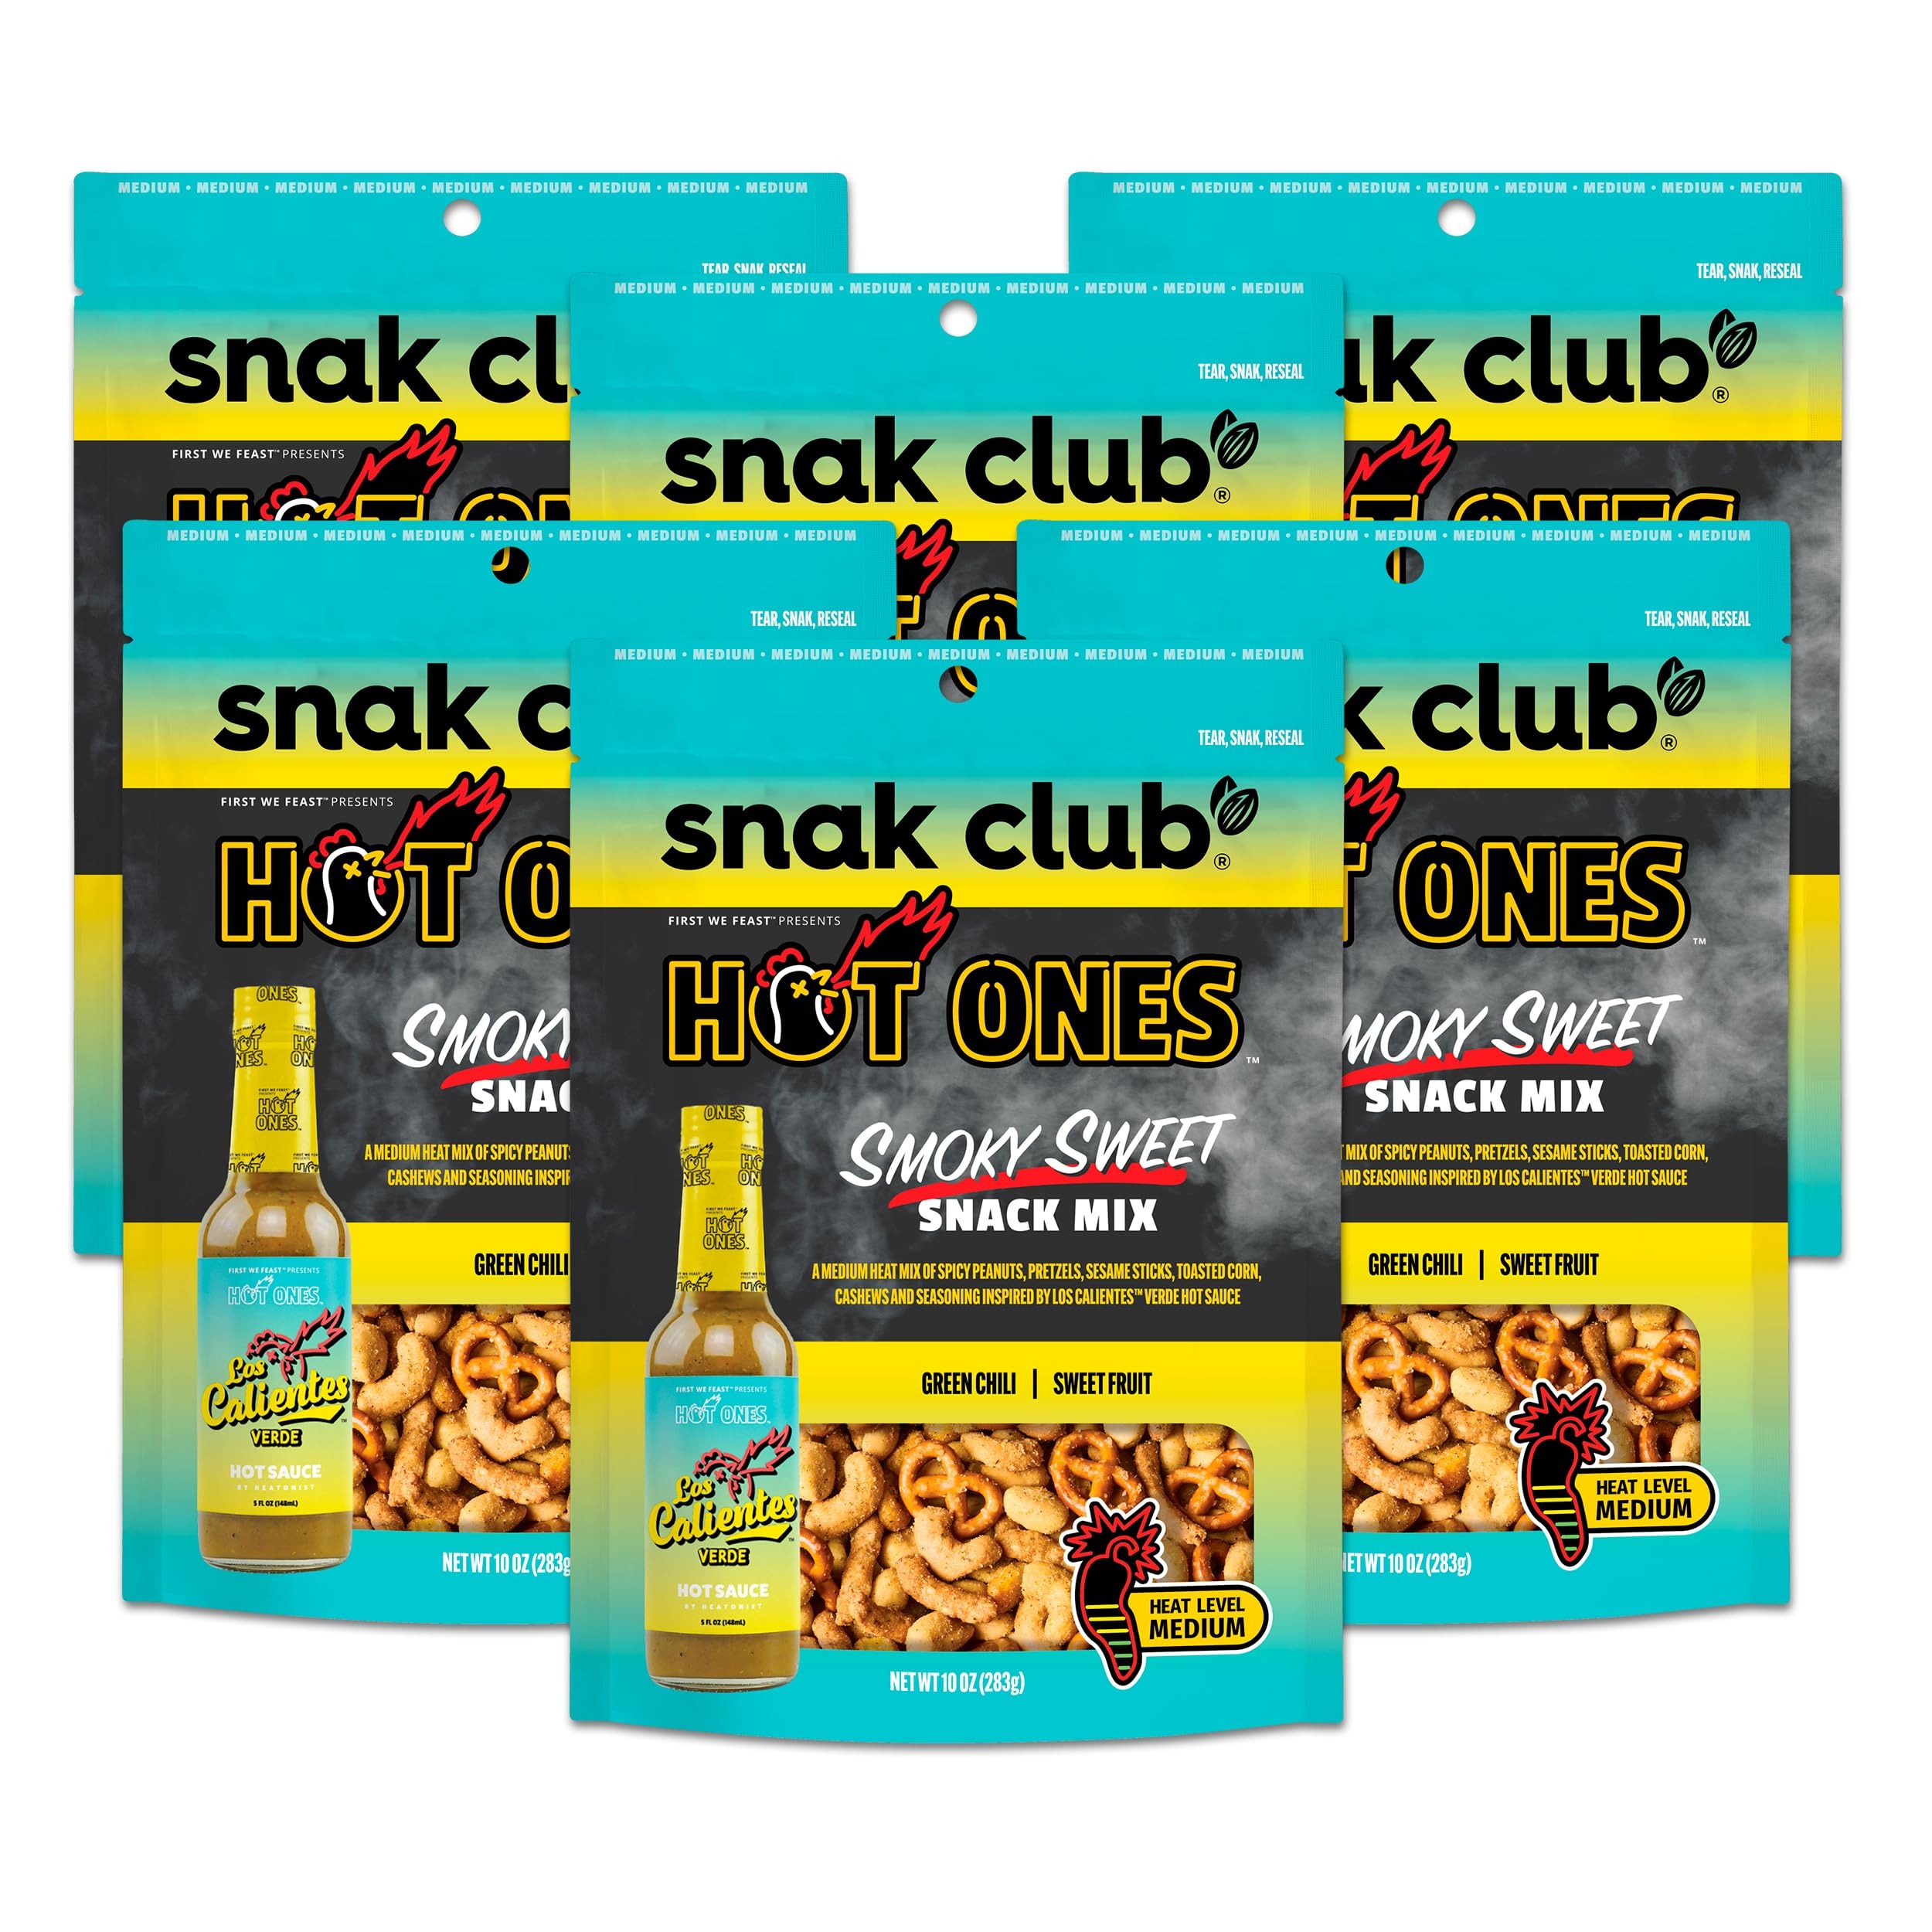
Item Name: Snak Club x Hot Ones Smoky Sweet Snack Mix, Spicy Snack with Peanuts, Pretzels, Sesame Sticks, Toasted Corn & Cashews, Inspired by Hot Ones Hot Sauce, 10 oz Resealable Bag (6 Count)
Bullet Point 1: Bold, Spicy Snacks: Ignite your taste buds with Snak Club x Hot Ones Smoky Sweet Snack Mix, a blend that tantalizes the palate with medium heat, and the smoky flavor of chilies, sweet fruit and tart tomatillo, delivering a simply irresistible flavor
Bullet Point 2: Bold Spice Infusion: Our vegan-friendly snack mix is inspired by Los Calientes Verde Hot Sauce to spice things up, blending medium-heat peanuts, pretzels, sesame sticks, toasted corn, cashews, and seasoning. Contains no artificial colors or flavors
Bullet Point 3: Fans' Favorite: Snak Club is spicing things up with Hot Ones, the hit YouTube series where host Sean Evans interviews celebrity guests as they take on increasingly spicy chicken wings while answering even hotter questions
Bullet Point 4: Recreate the Thrill: Here is your chance to build your Hot Ones challenge with Snak Club's lineup of spicy, crunchy snack mixes that have the same heat and flavor as the hot sauces from Hot Ones. Bold & spicy lunch snacks, office snacks or travel snacks​
Bullet Point 5: Snak Club Snack Assortment: Explore our wide range of expertly crafted snacks, from roasted and seasoned nuts to flavorful trail mixes. Since 1984, Snak Club has been dedicated to creating delicious snacks right here in the USA. Trust us to satisfy your snack cravings with quality and taste
Value: 27.0
Unit: Ounce

Price: 39.88